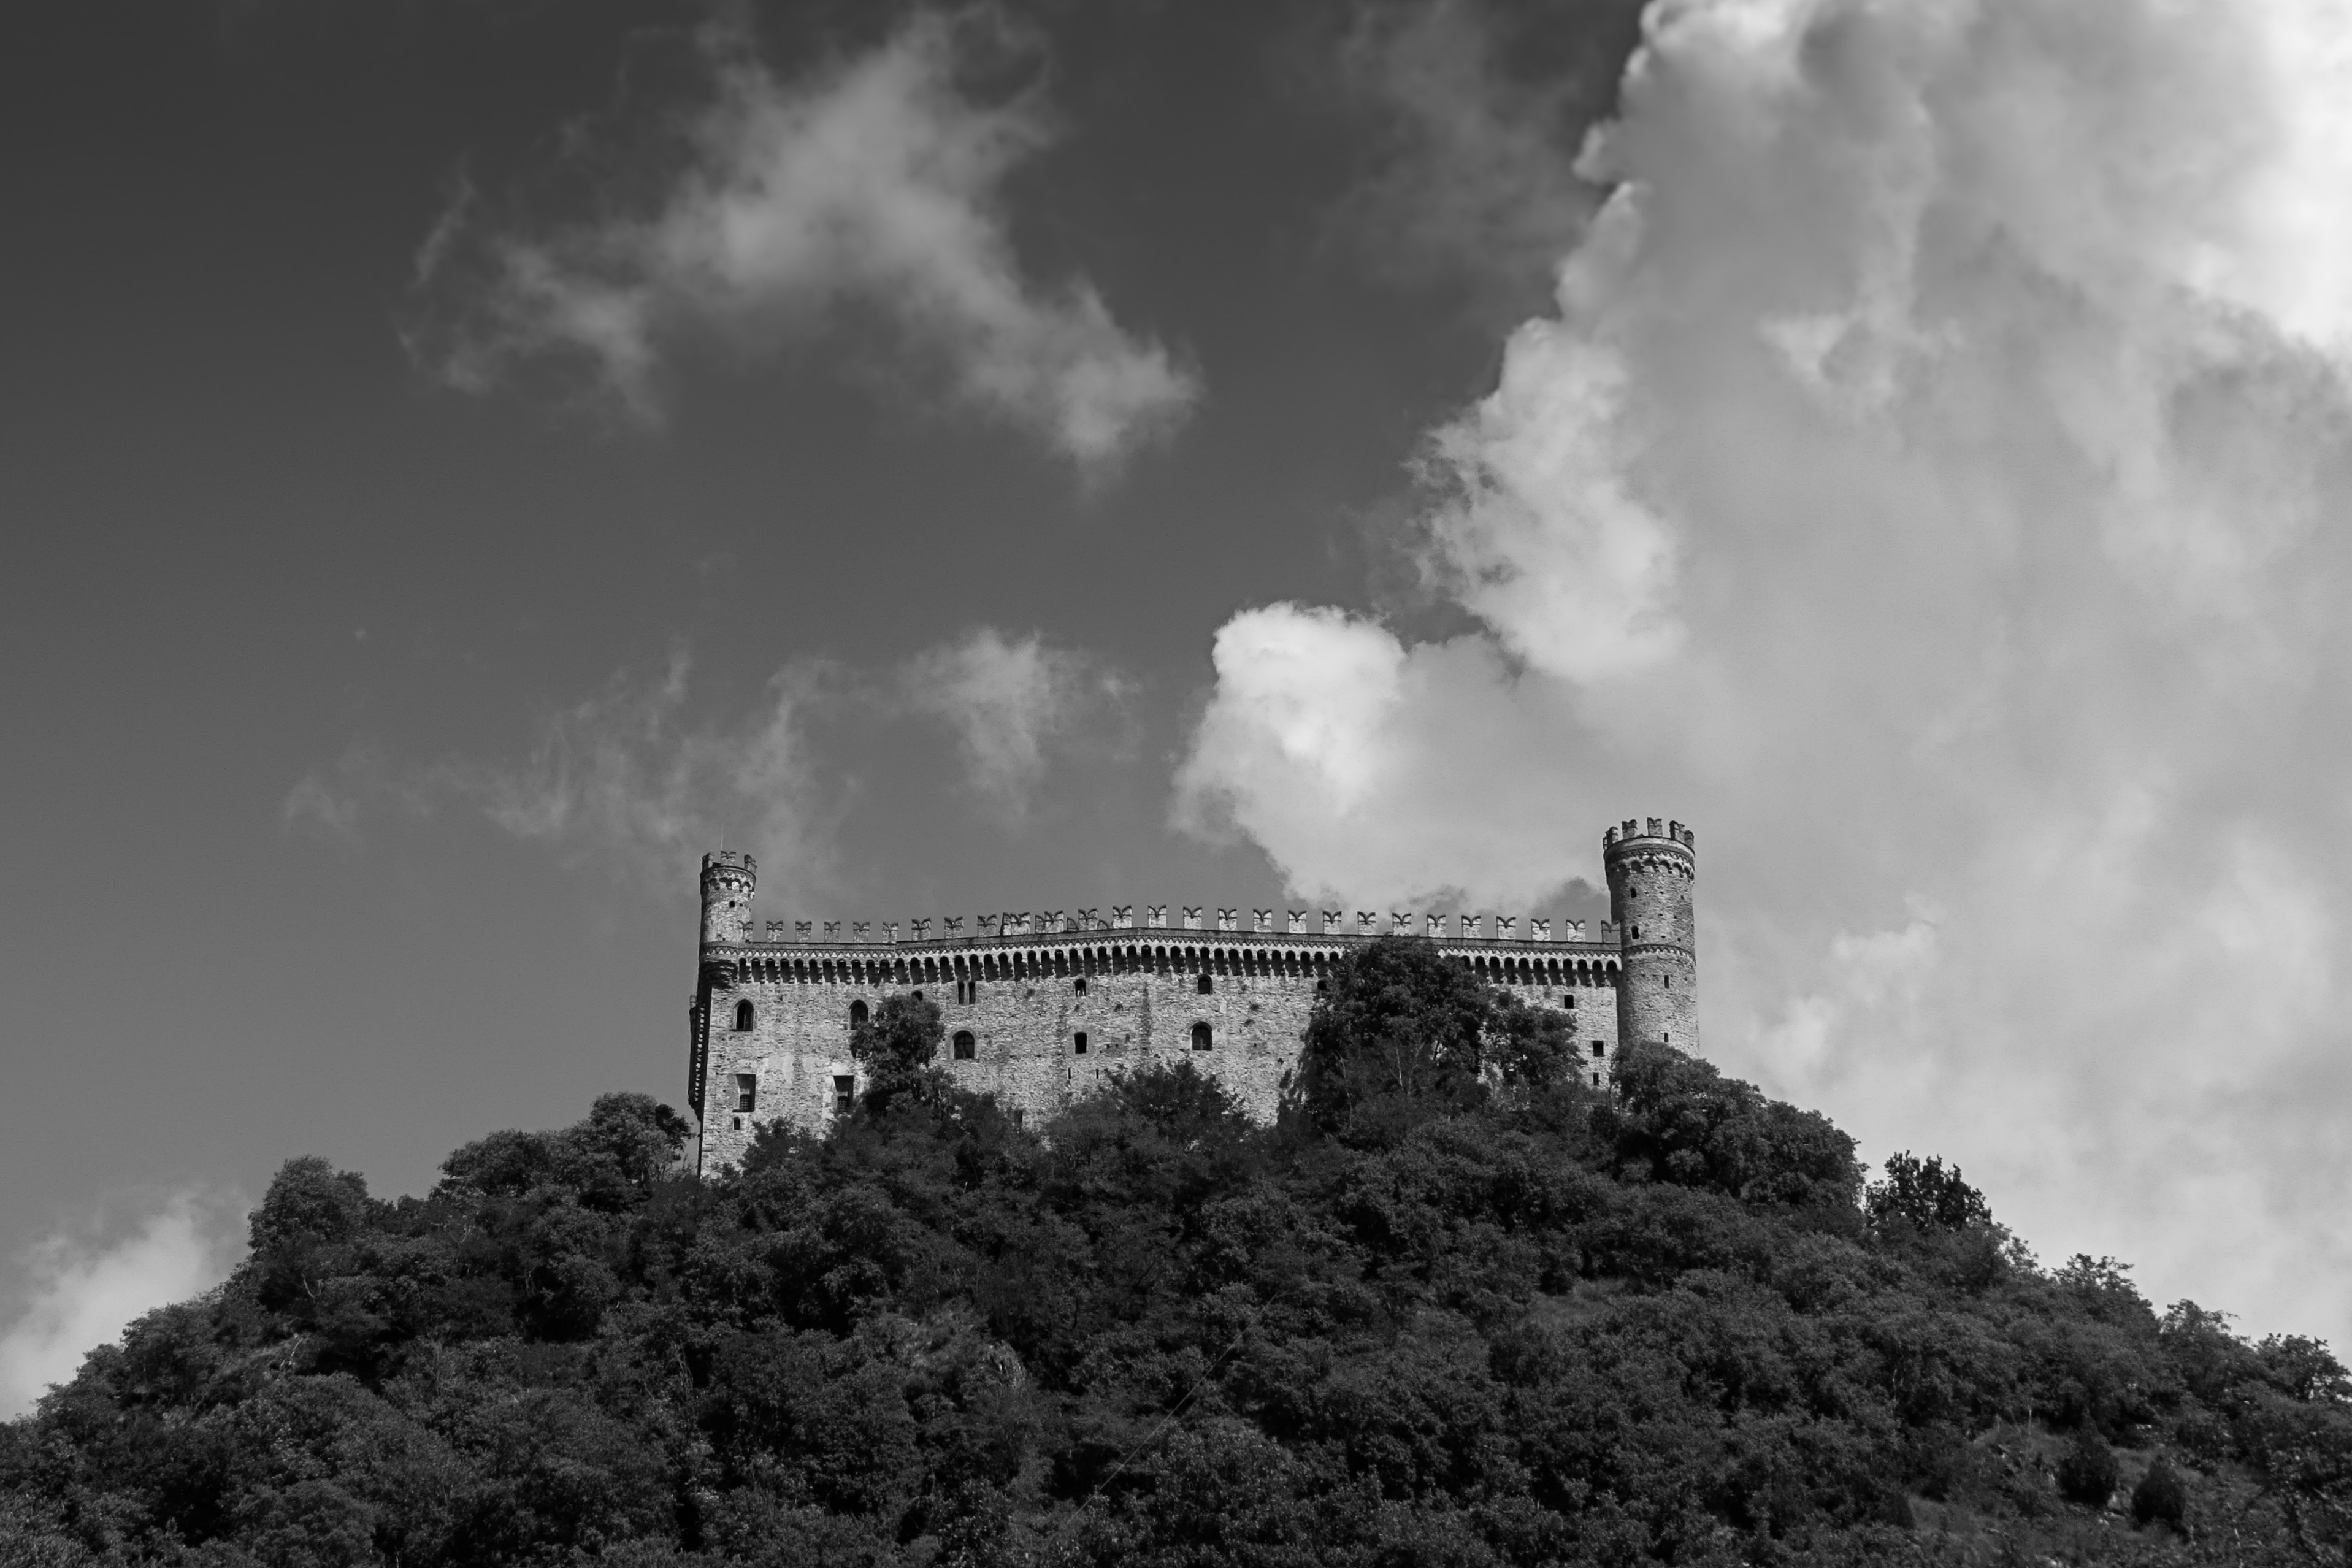
cloud, black and white, sky, italy, fortification, monochrome, ruins, history, castles, piemonte, middle ages, medieval castle, meteorological phenomenon, monochrome photography, montalto dora